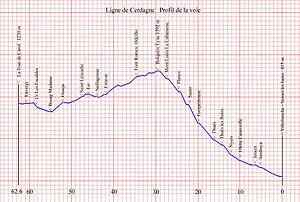
Profil de la ligne de Cerdagne
La ligne de Villefranche – Vernet-les-Bains à Latour-de-Carol, parfois surnommée ligne de Cerdagne, est une ligne de chemin de fer à voie métrique longue de 62,5 km qui, dans le département des Pyrénées-Orientales, relie la gare de Villefranche - Vernet-les-Bains à celle de Latour-de-Carol - Enveitg via Font-Romeu en suivant la vallée de la Têt puis en parcourant le plateau de Cerdagne.